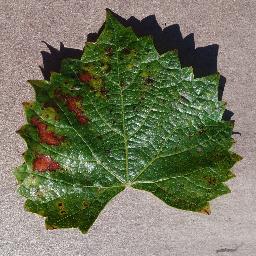
Label: Grape___Esca_(Black_Measles)